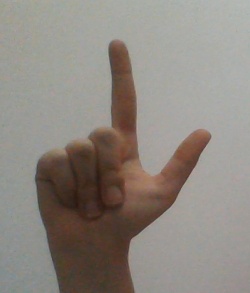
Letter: laam